Dairy Farming Promotion Organization of Thailand

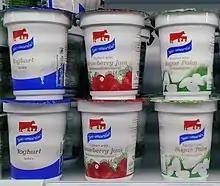
Thai-Denmark yoghurt products.

, 95 percent of DPO's revenues come from UHT milk products. The company's forward strategy includes more focus on refrigerated dairy products: pasteurised milk, ice cream, and yogurt. DPO processes about 700 tonnes of raw milk per day from 44 dairy cooperatives across Thailand, out of a country-wide output of about 3,300 tonnes per day. The milk is processed at DPO dairy plants in Chiang Mai, Khon Kaen, Prachuap Khiri Khan, Saraburi, and Sukhothai.